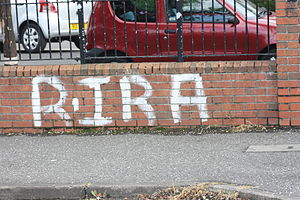
Real IRA
Grafitti i Londonderry
The Real Irish Republican Army, også kendt som og på originalsprog, er en af en række af katolske militante grupper i Nordirland, som kæmper for et forenet Irland. Gruppen blev stiftet i 1997 efter splittelse i IRA. Gruppen har stået bag en række bombninger, herunder bombeangrebet på en markedsplads i den nordirske by Omagh, hvor 29 personer blev dræbt i 1998.